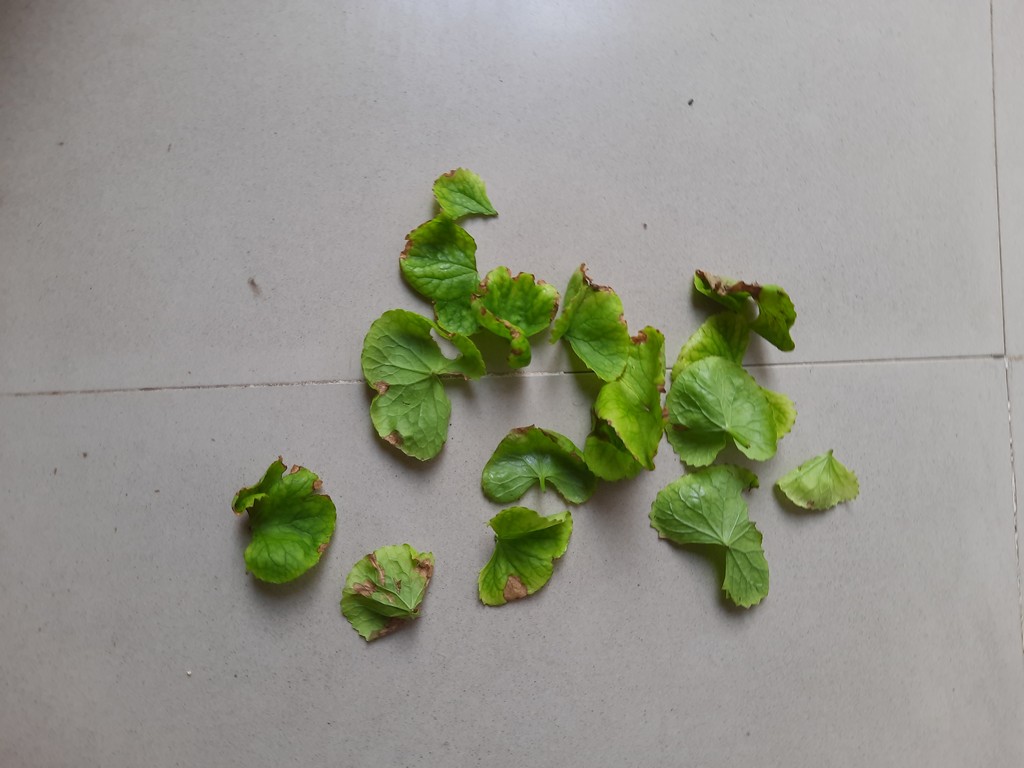
Label: Unhealthy